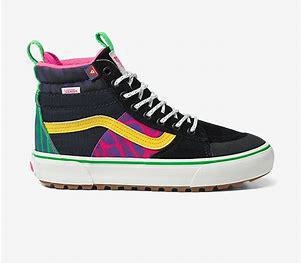
Brand: Vans
Model: UA SK8 Hi